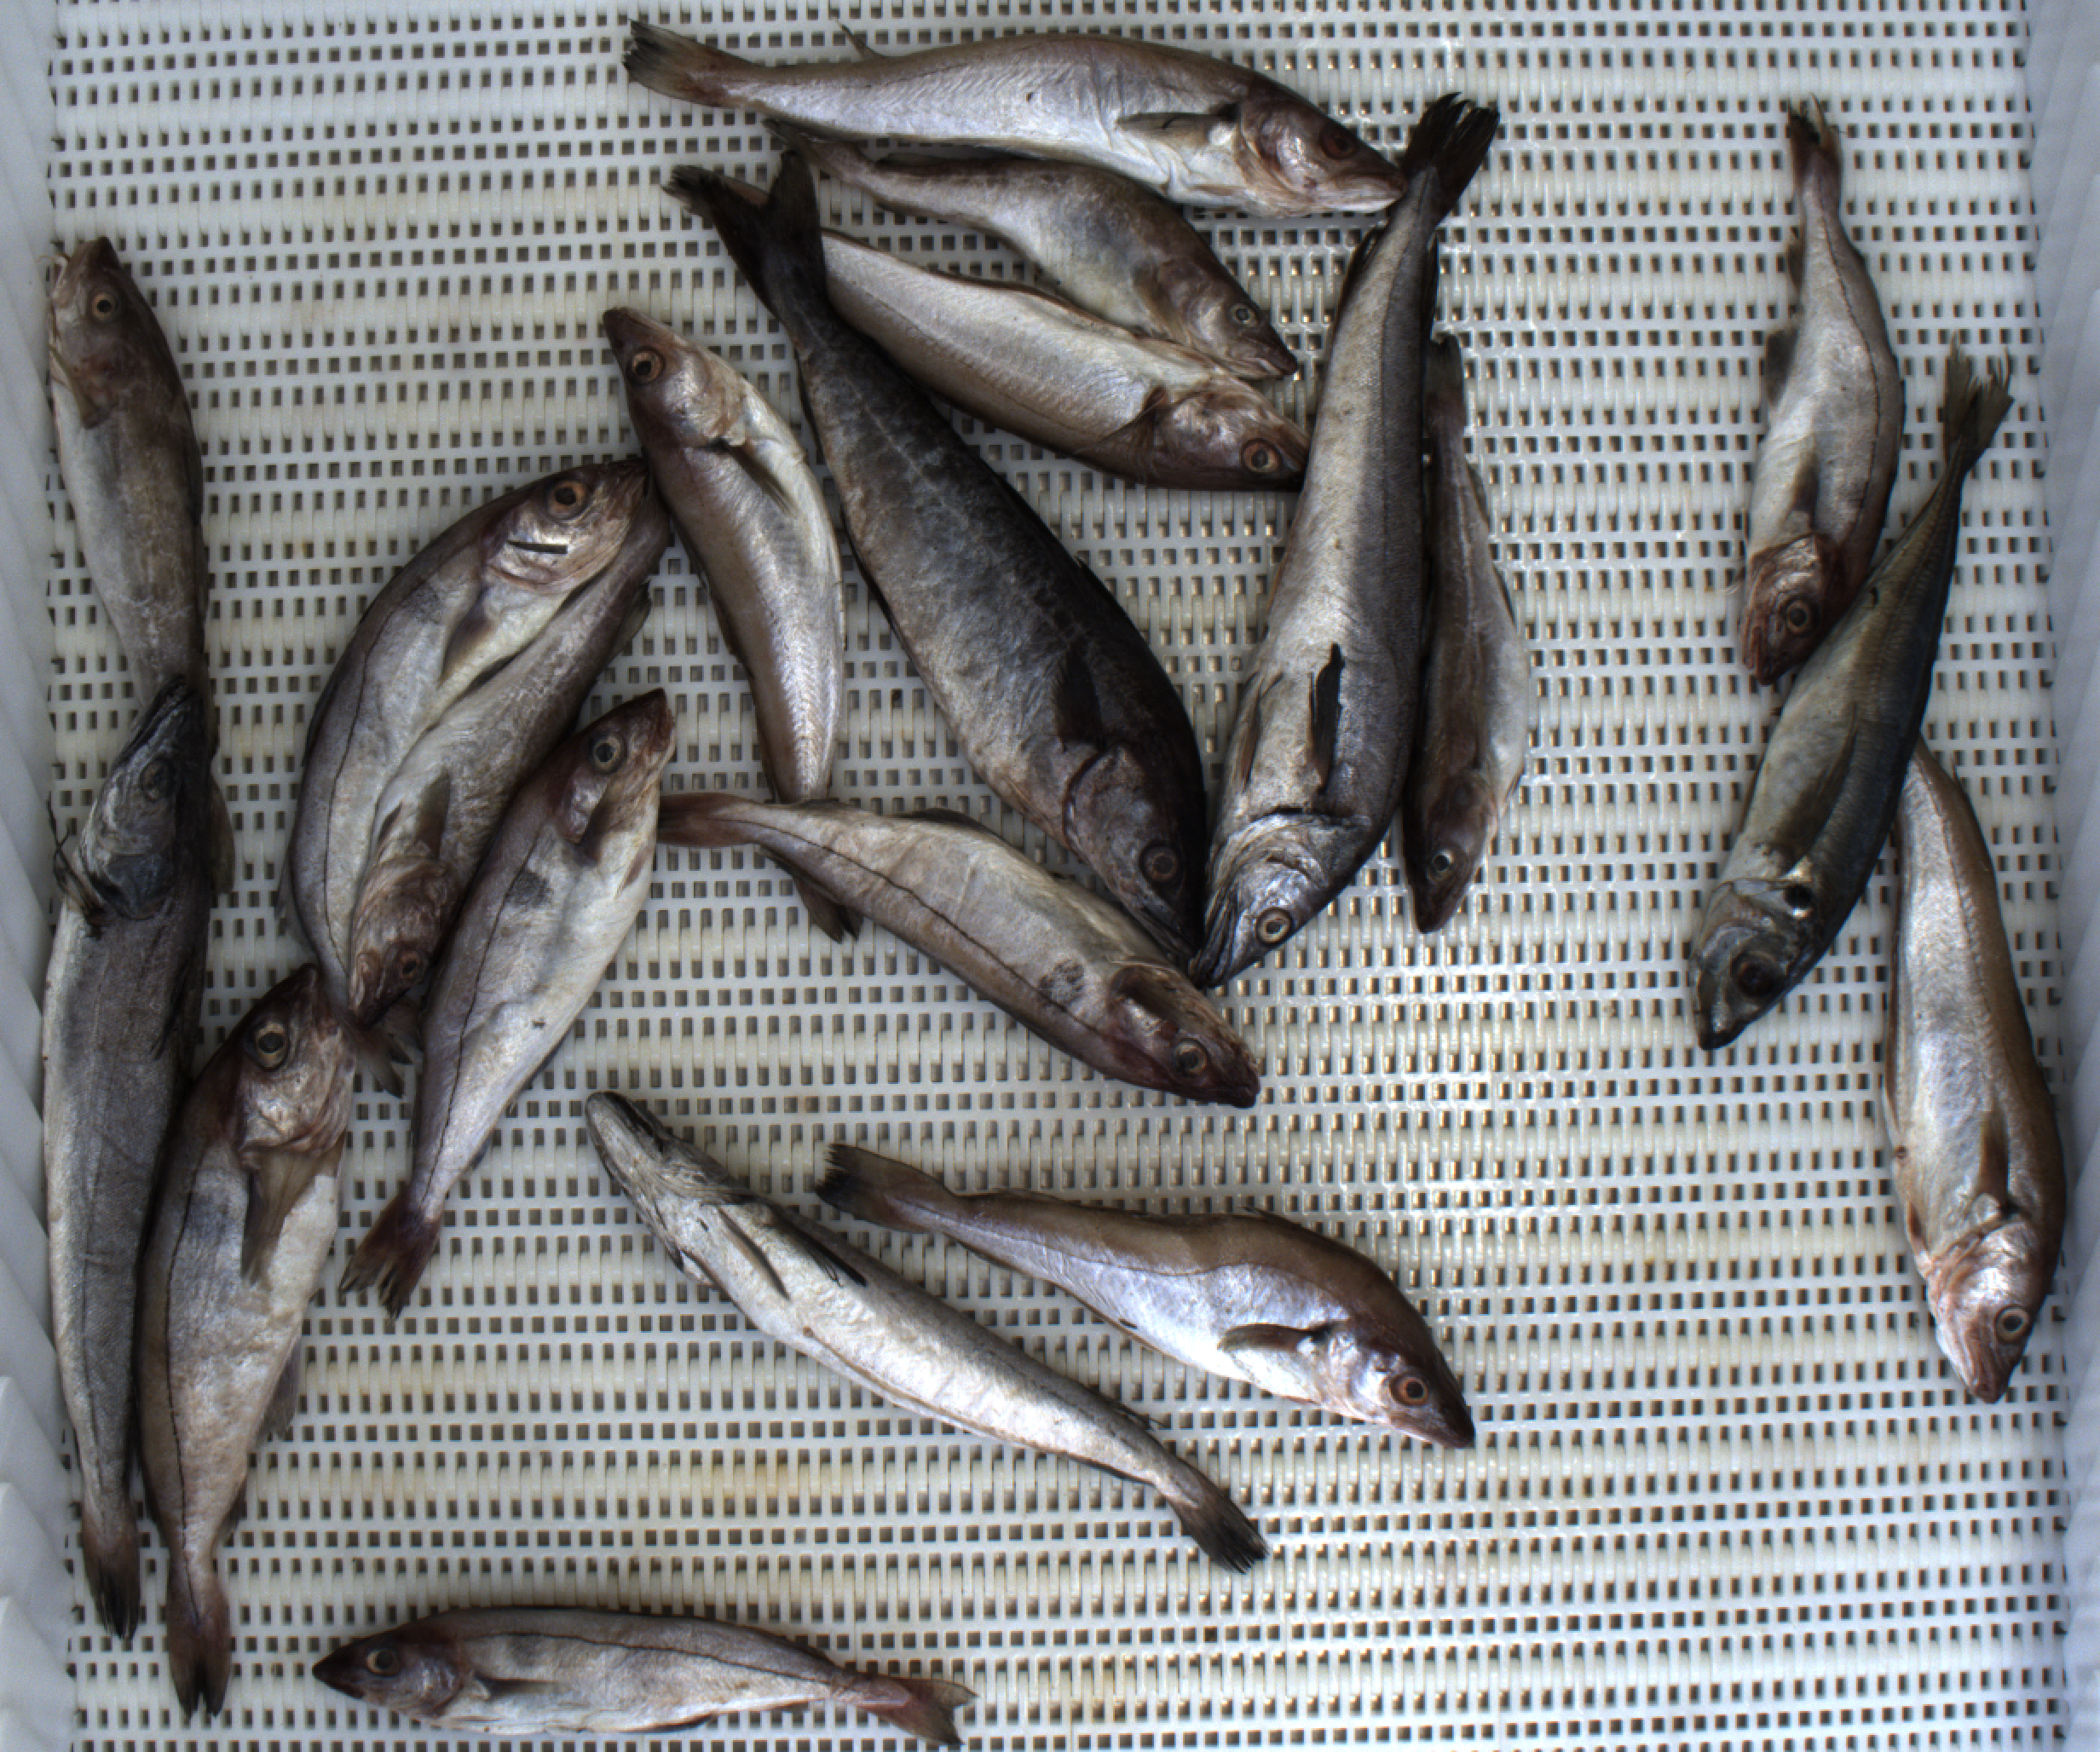
Total fish: 20
Cod: 4
Haddock: 6
Whiting: 5
Hake: 3
Horse mackerel: 1
Saithe: 1
Other: 0